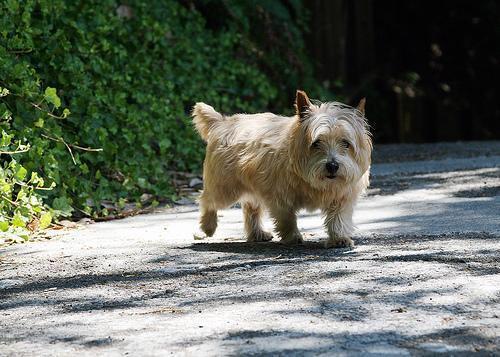
Norwich_terrier